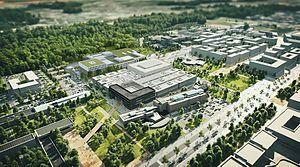
Campus de Gif
CentraleSupélec est l'une des 205 écoles d'ingénieurs françaises accréditées au 1ᵉʳ septembre 2019 à délivrer un diplôme d'ingénieur et est un « établissement-composante » de l'Université Paris-Saclay.